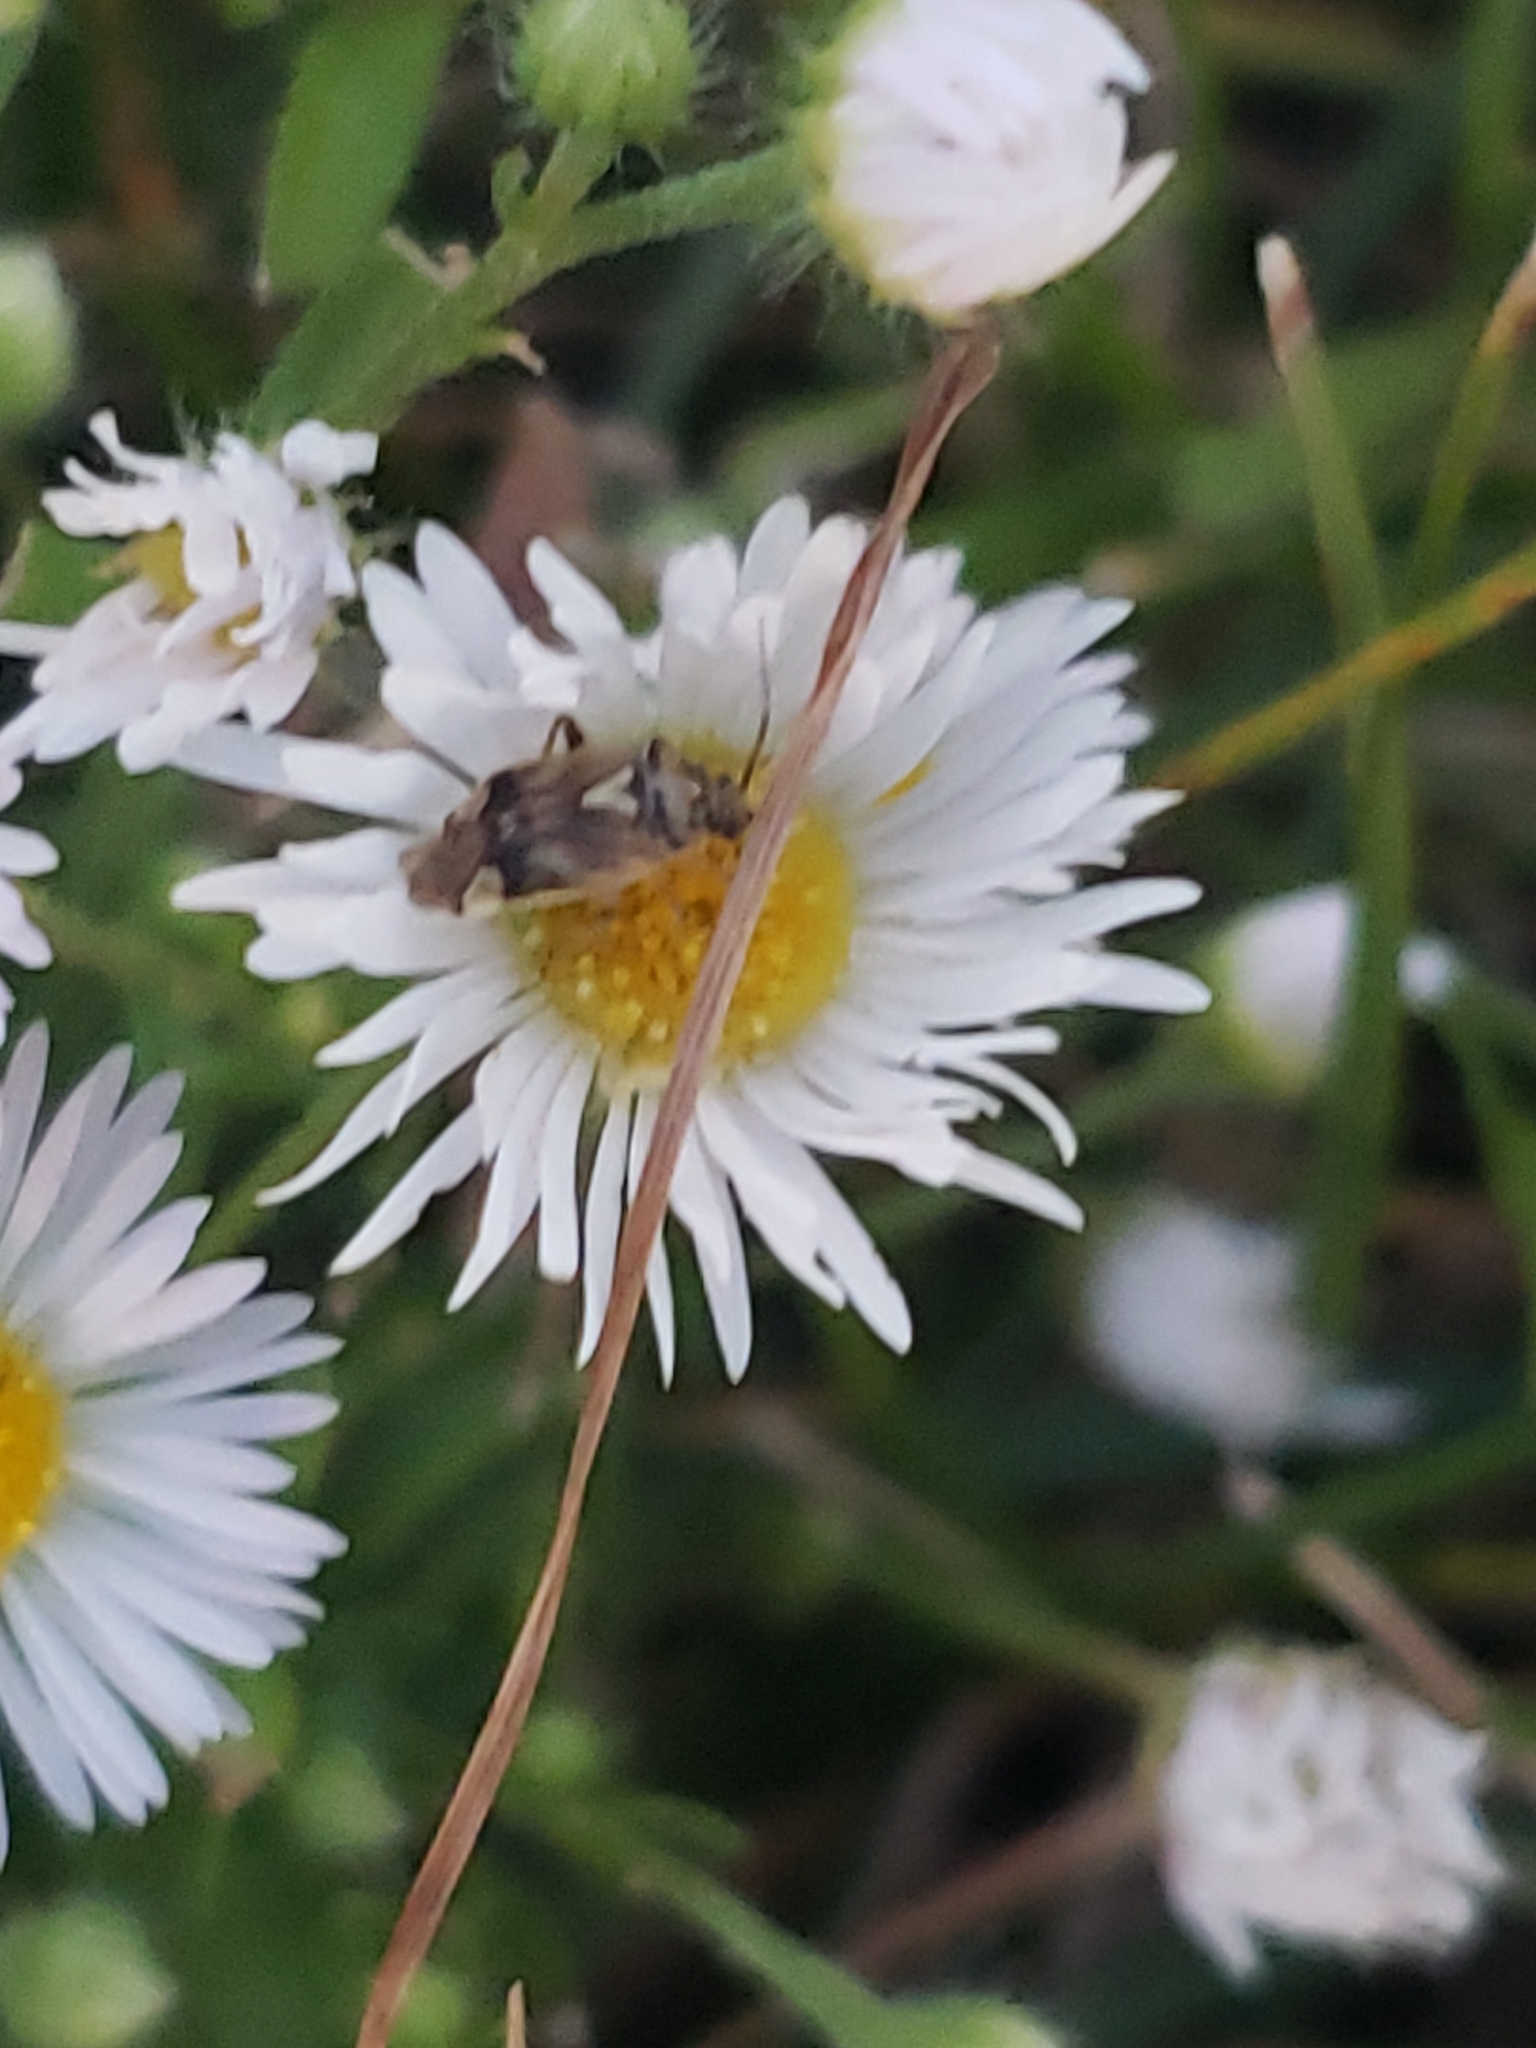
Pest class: lygus_bug